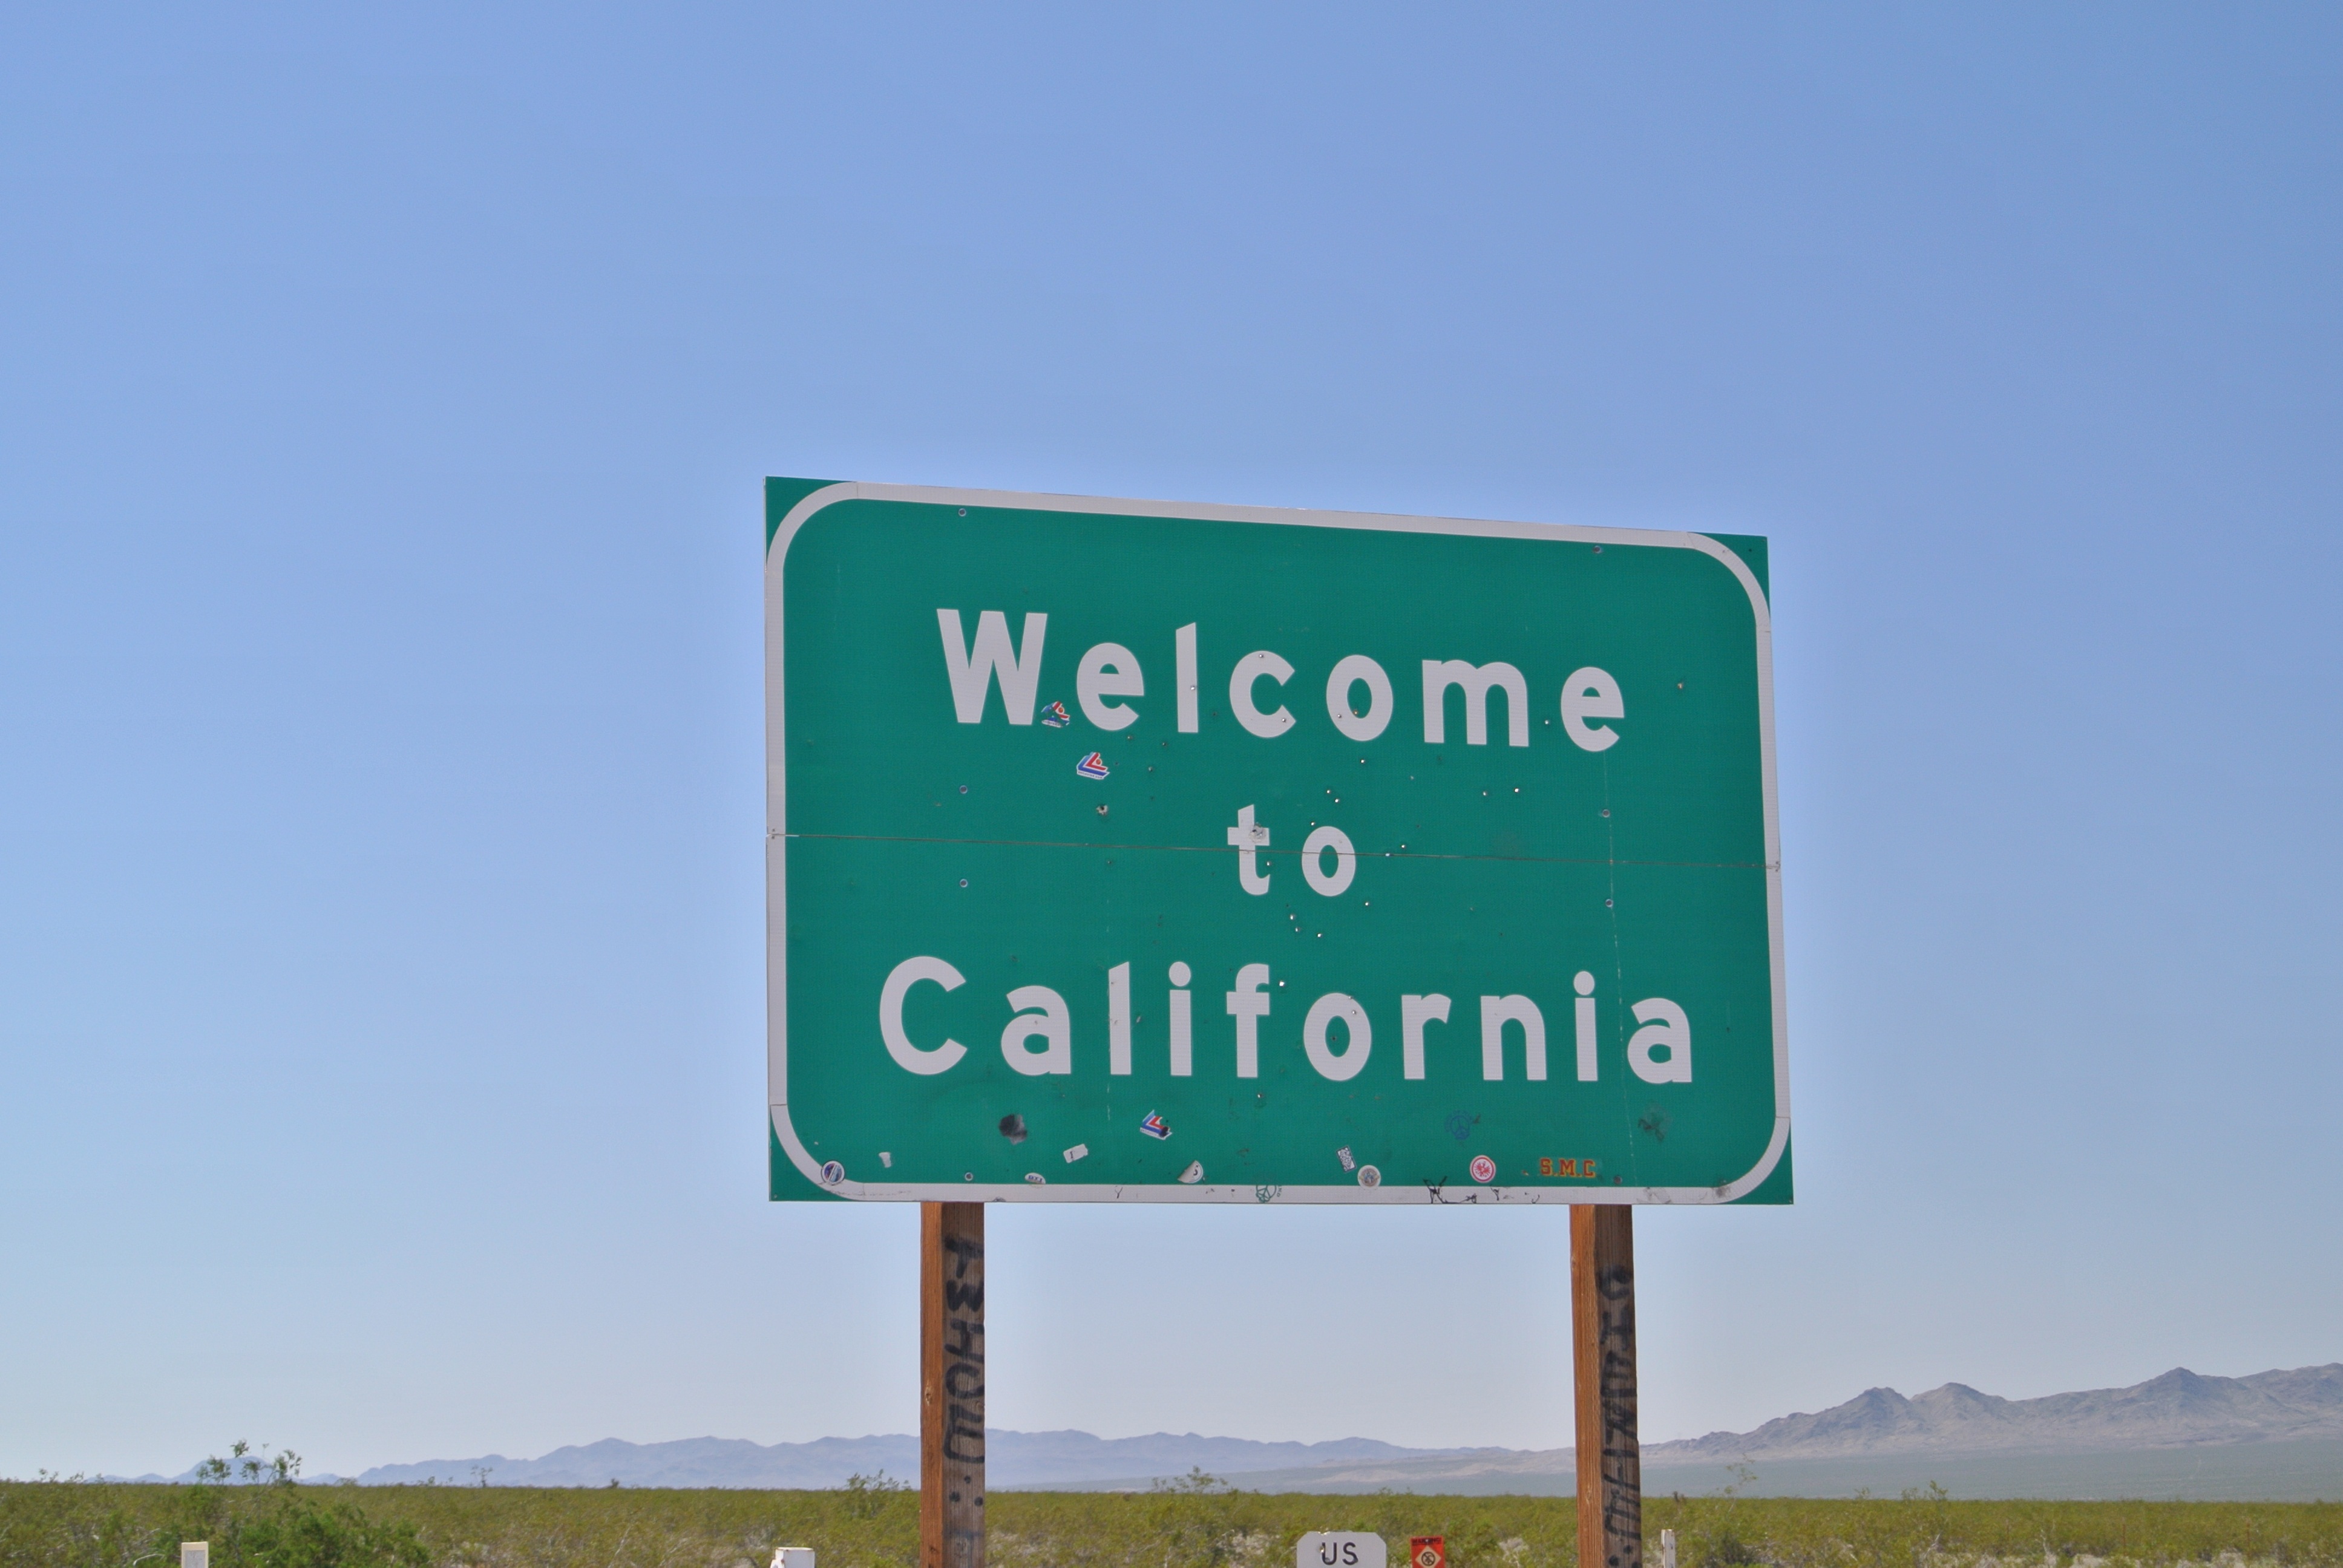
road, highway, advertising, sign, street sign, signage, lane, california, road trip, shield, traffic sign, controlled access highway